Heterocrossa iophaea

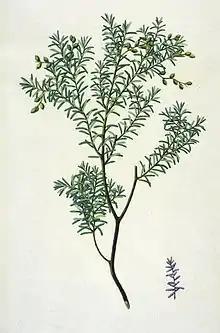
Mataī tree – host plant of "Heterocrossa iophaea" larvae

This species is found in native forest habitat. The larvae feed on the immature seeds of the mataī tree, "Prumnopitys taxifolia". As the seeds mature the larvae switch to eating the sugar-rich outer wall tissues of the seed before pupating.